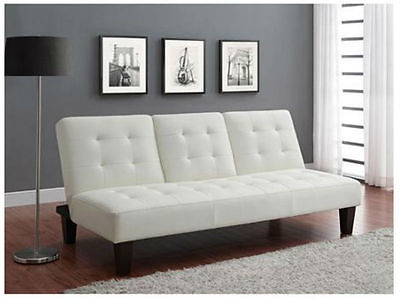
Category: sofa